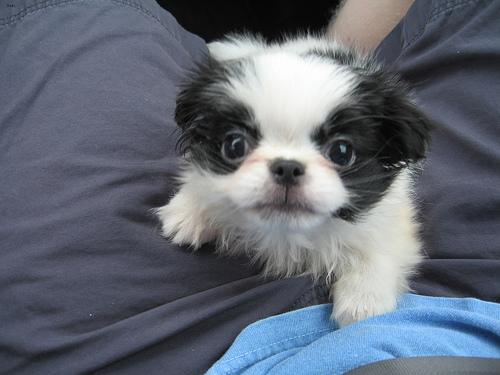
Breed: japanese chin